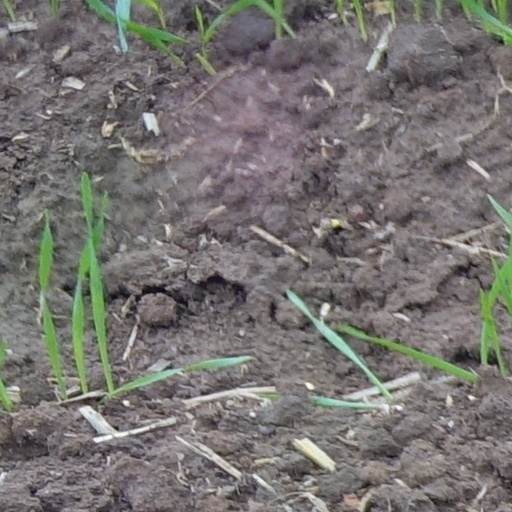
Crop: wheat